Orleans Firebirds

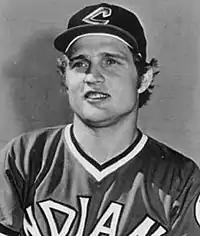
CCBL Hall of Famer Jim Norris

Throughout the 2010s, the team continued to be skippered by Kelly Nicholson, who surpassed Laurin "Pete" Peterson as the longest-tenured manager in team history. The team qualified for the playoffs in nine of ten years in the decade, winning East Division titles in 2011, 2015 and 2017, and reaching the championship series in 2013 before falling to Cotuit. Eastham, Massachusetts native Sue Horton, the team's general manager since 2000, received the league's Dick Sullivan Executive of the Year Award in 2016.